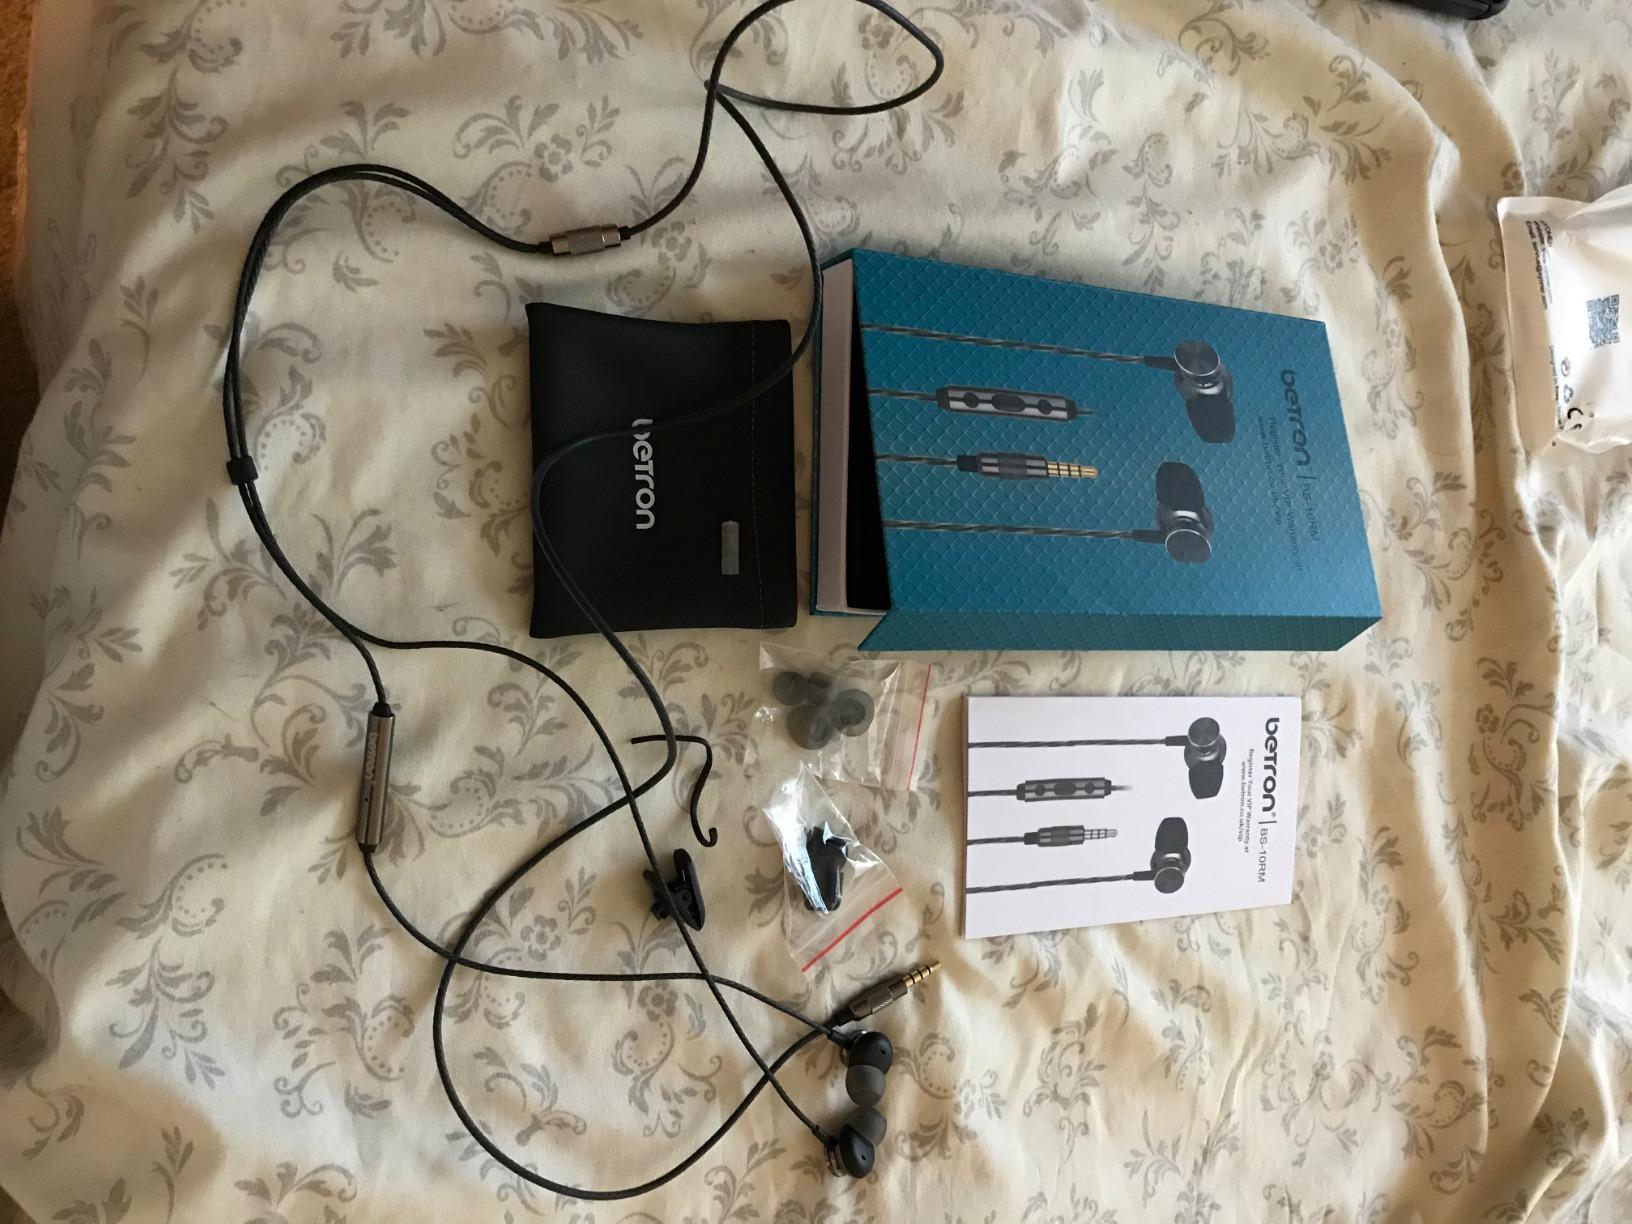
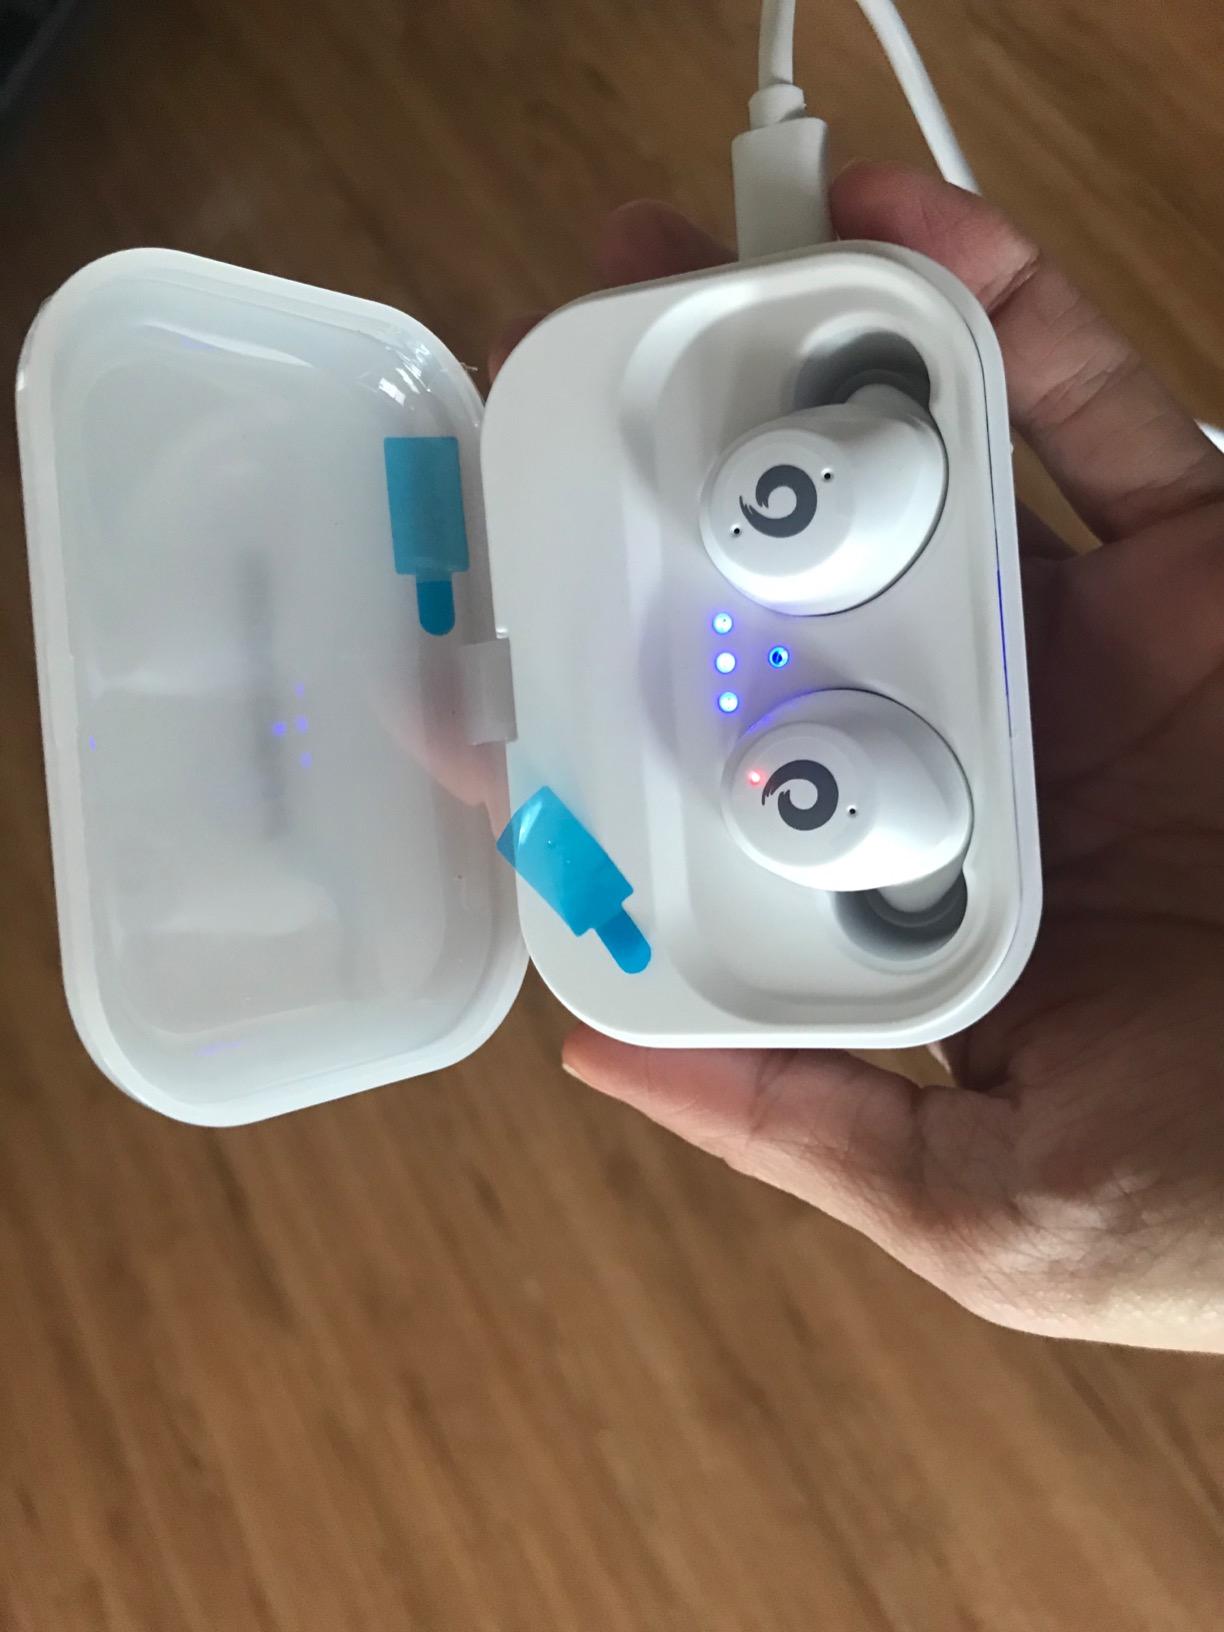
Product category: earbuds
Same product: no